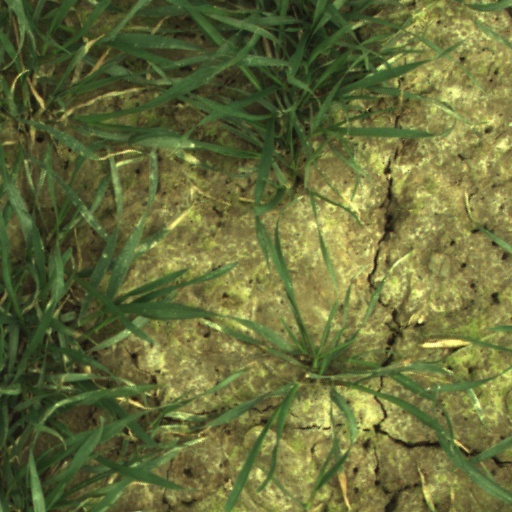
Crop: wheat